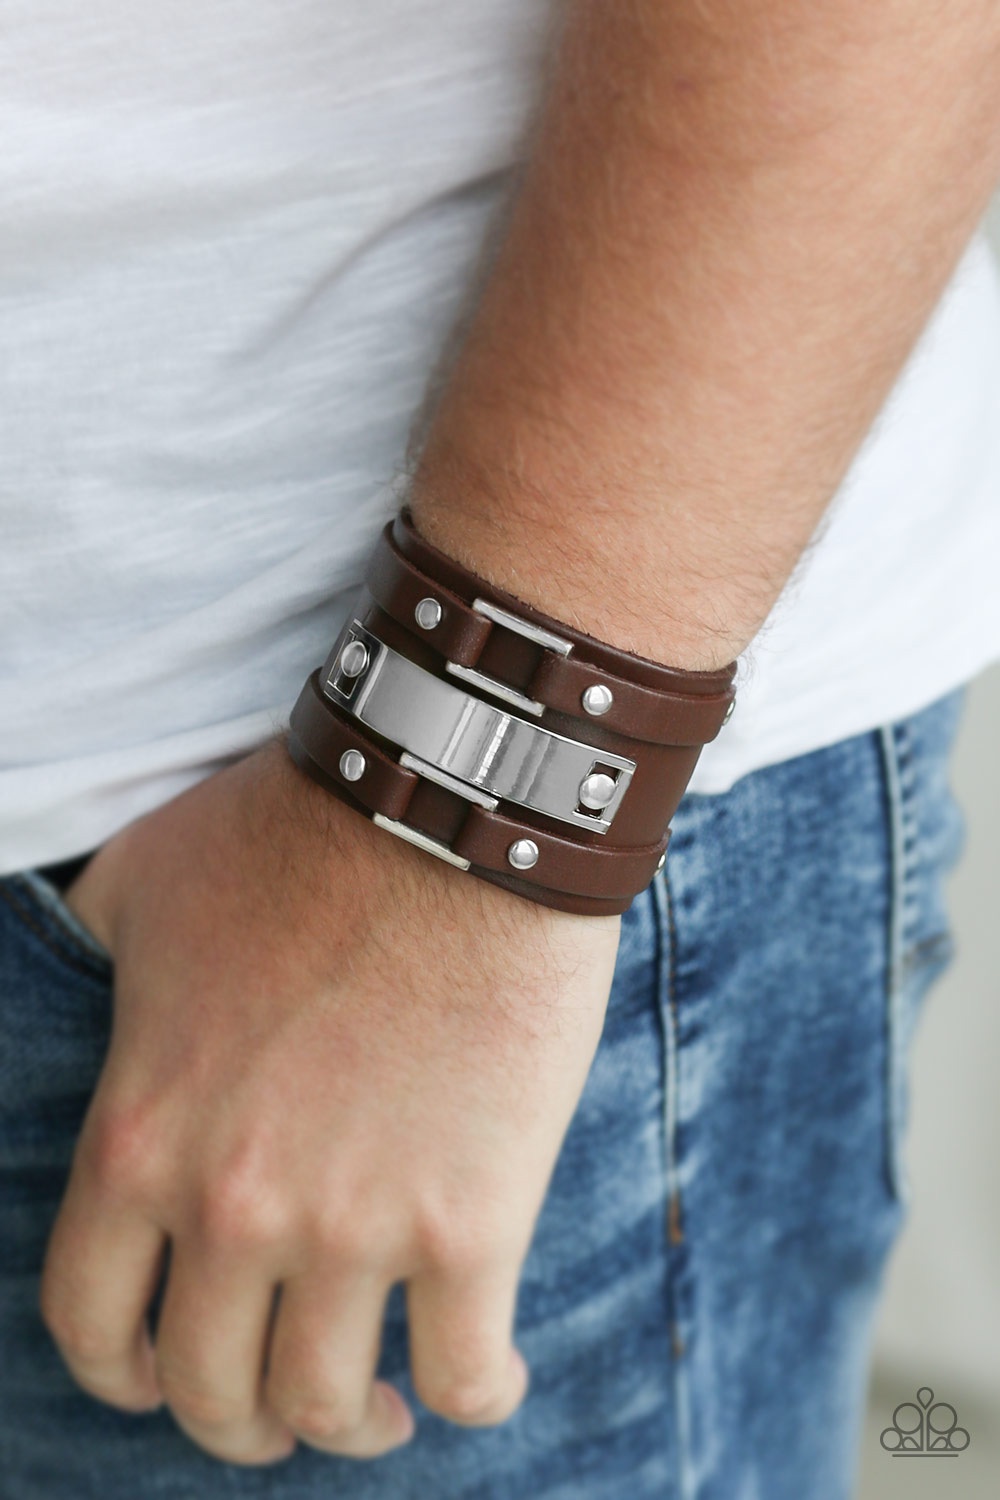
Rural Ranger - Brown
A collection of leather pieces and shiny silver frames are studded in place across the front of a thick leather band, creating an abstract buckle. Features an adjustable snap closure.
Brand: Fab 5 Jewels and Gems Boutique
Category: Apparel & Accessories > Clothing Accessories > Belts